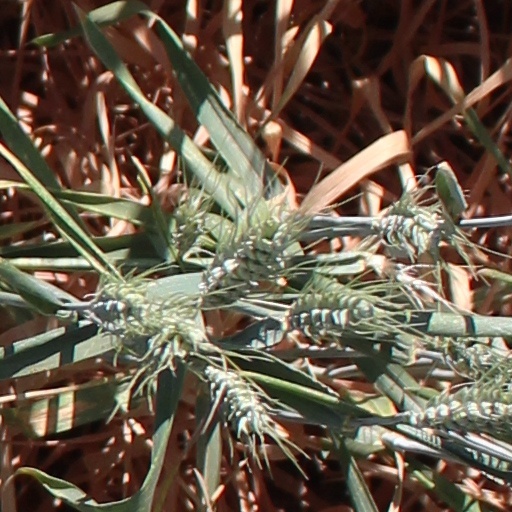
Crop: wheat